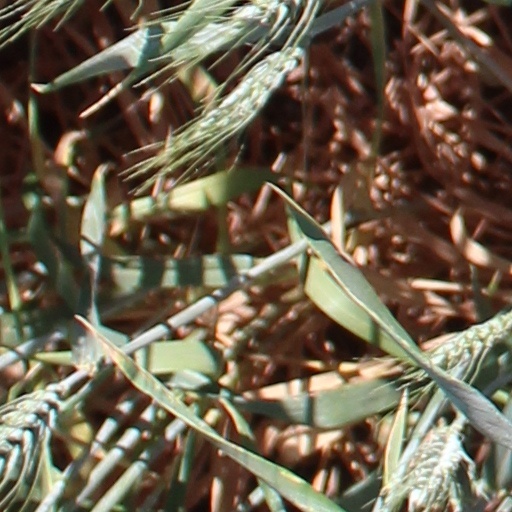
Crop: wheat